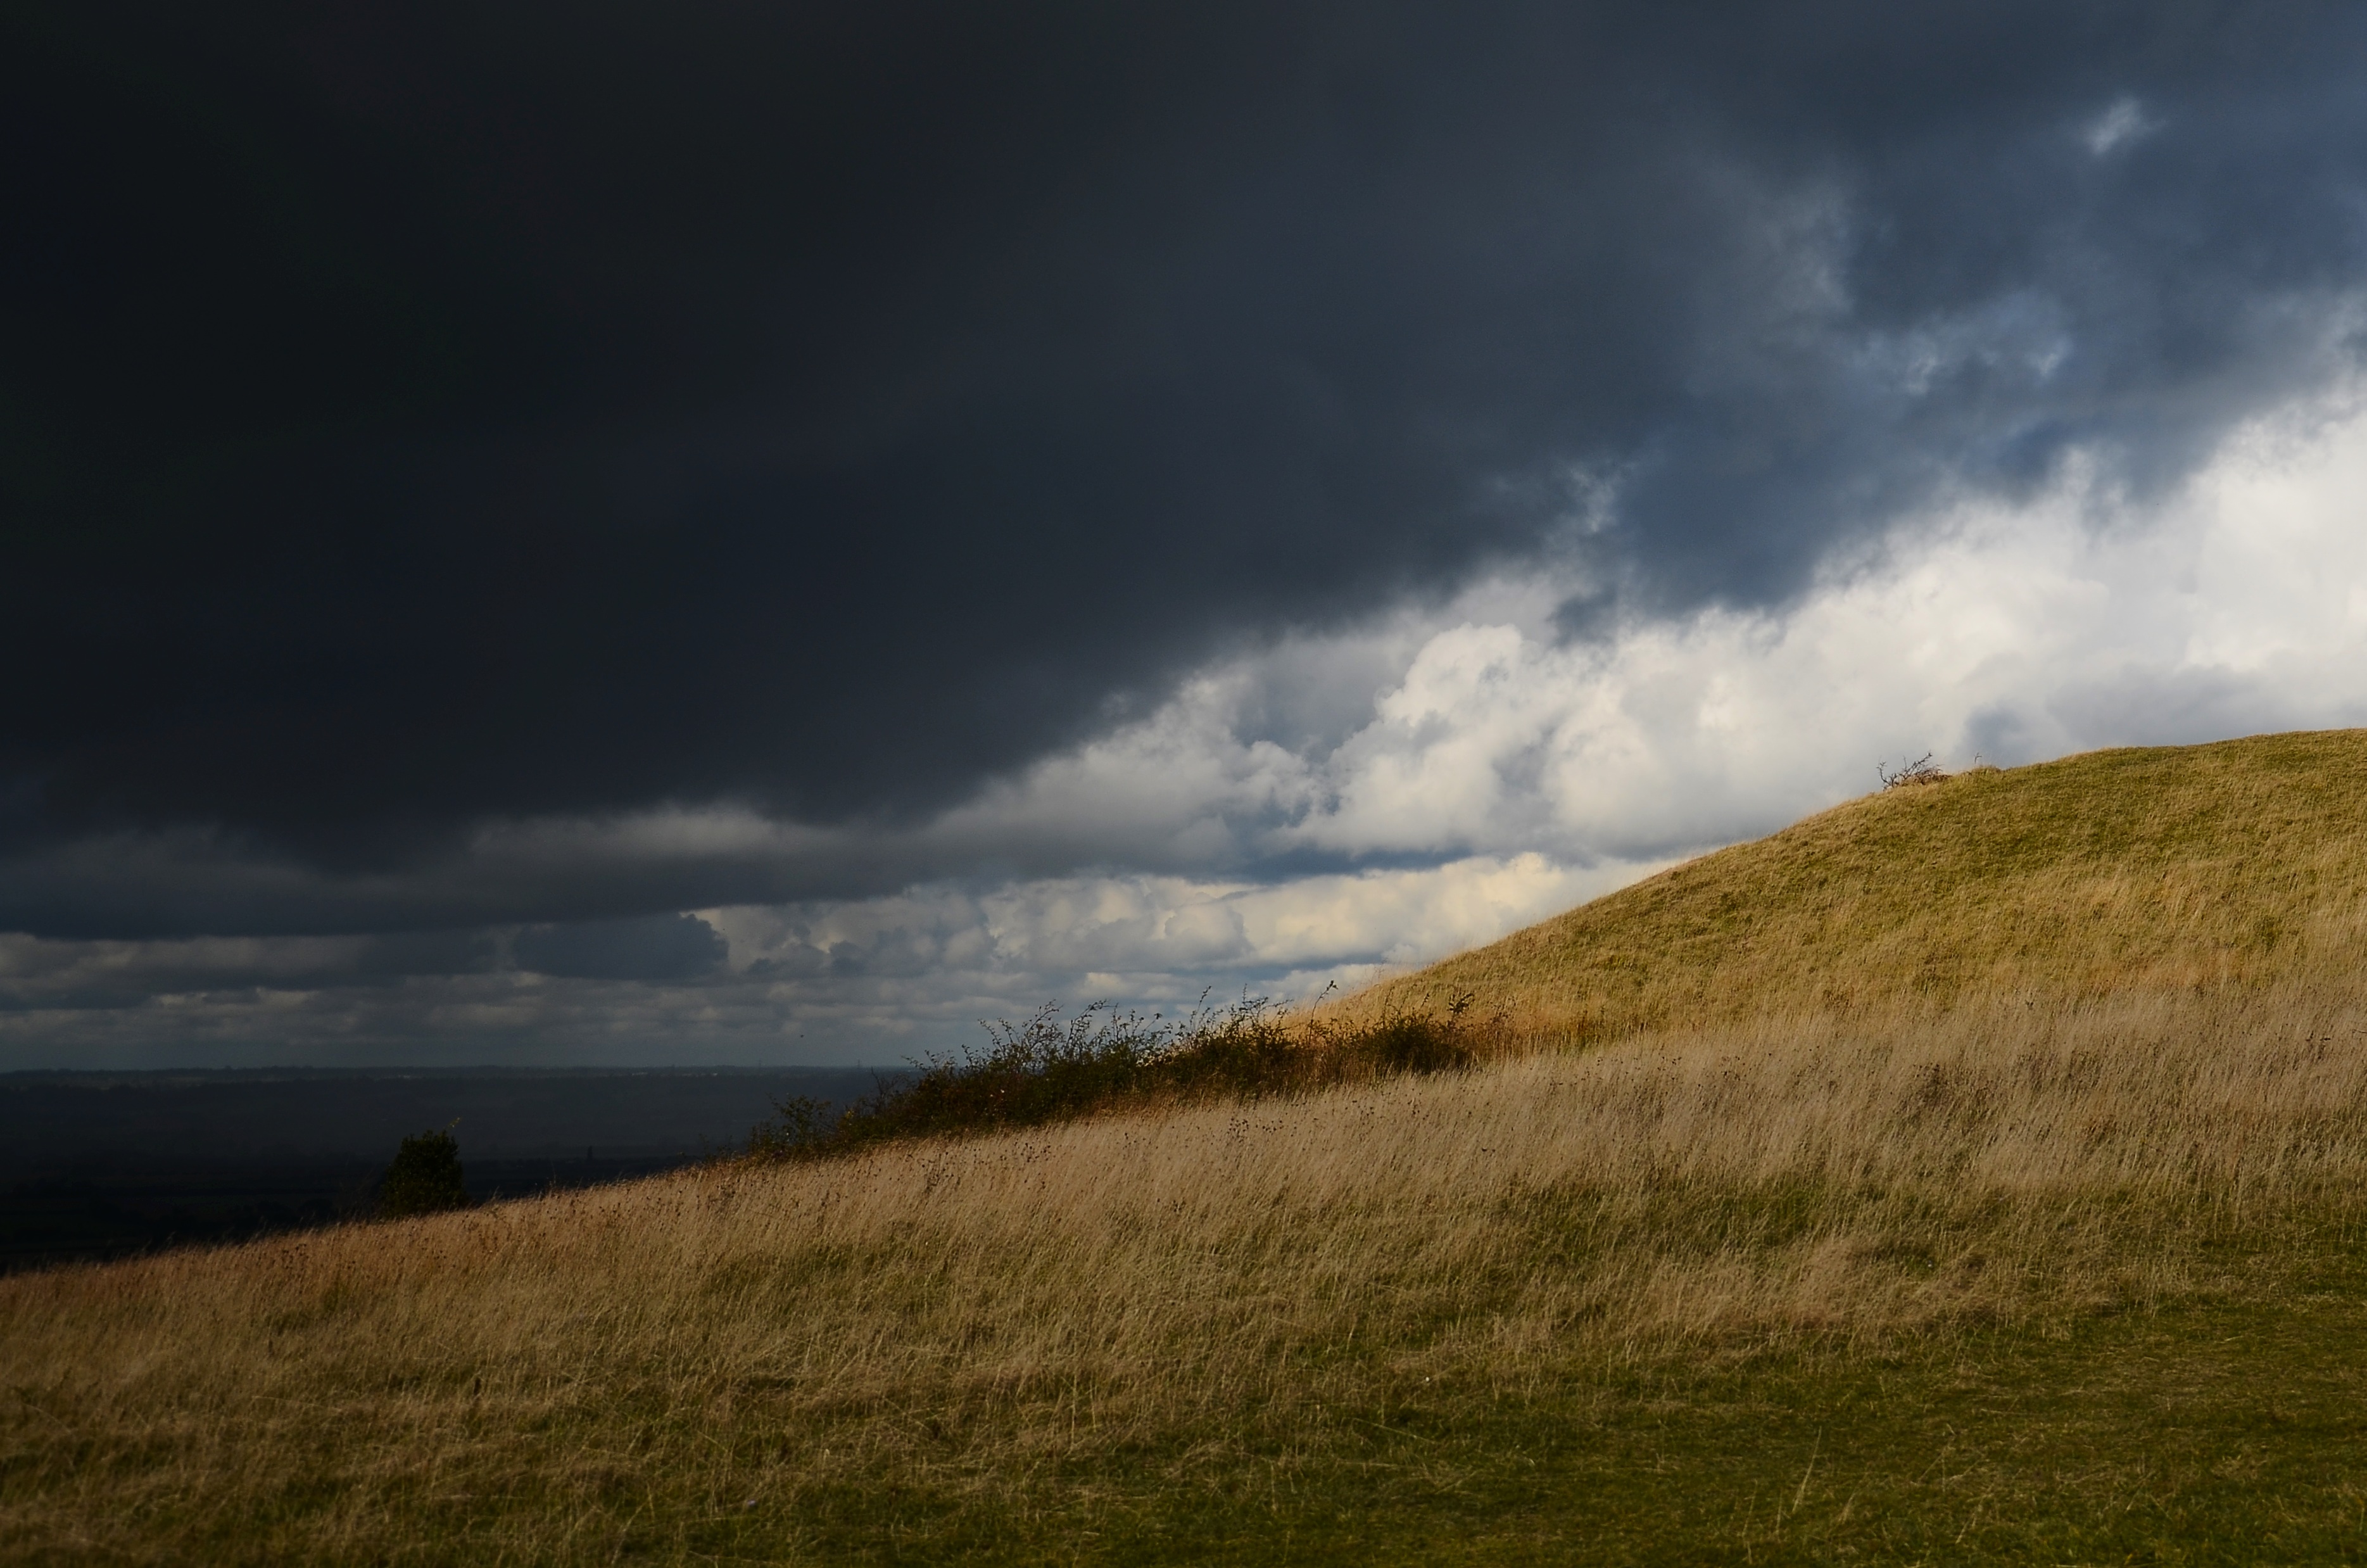
landscape, sea, nature, grass, outdoor, horizon, mountain, cloud, sky, prairie, sunlight, cloudy, morning, hill, wind, dawn, atmosphere, dusk, weather, storm, plain, clouds, publicdomain, bluesky, grassland, thunderstorm, plateau, loch, meteorological phenomenon, atmospheric phenomenon